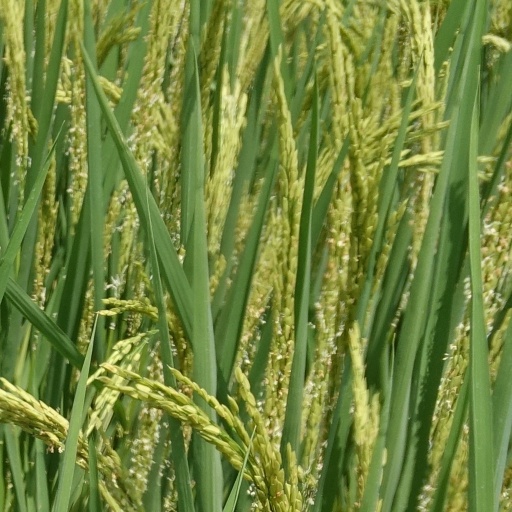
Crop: rice